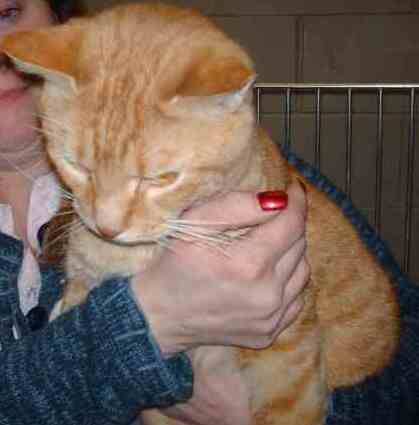
Label: cat